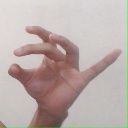
अक्षर: ओ